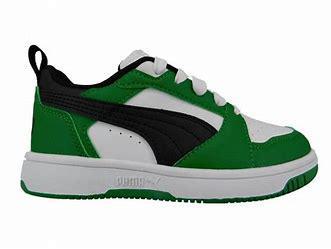
Brand: Puma
Model: 30